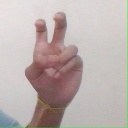
अक्षर: ई